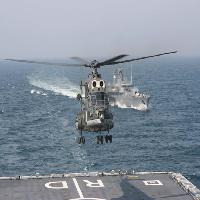
Weather: cloudy or overcast